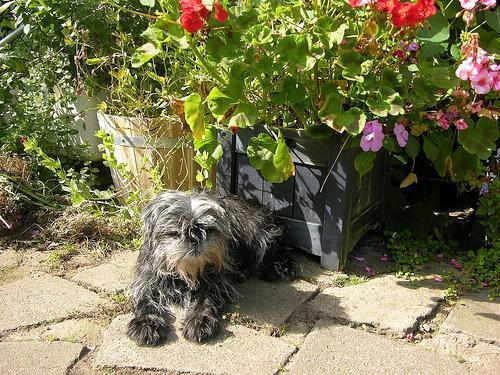
affenpinscher